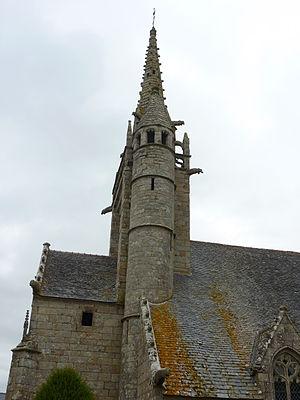
Plougonven: le clocher de l'église paroissiale
L’enclos paroissial de Plougonven est situé dans la commune de Plougonven dans le Finistère autour de l'église Saint-Yves. L'ensemble formé par l'église, le calvaire et la chapelle funéraire a été classé monument historiques par arrêté du 7 mars 1916.
Un clocher-mur est un élément architectural, vertical et plat, placé en haut ou à l'avant d'un édifice pour recevoir des cloches.
Le style Beaumanoir désigne une série d'édifices religieux bretons de la période flamboyante, d'une facture originale. Ils sont reconnaissables à leur clocher-mur élancé, accosté d'une tourelle d'escalier, et à leur chevet à trois pans, à hauts gables et à noues multiples. Ils sont construits à la fin du XVᵉ siècle et au XVIᵉ, principalement dans le Bas-Trégor. Le style est imité jusqu'au XIXᵉ siècle.